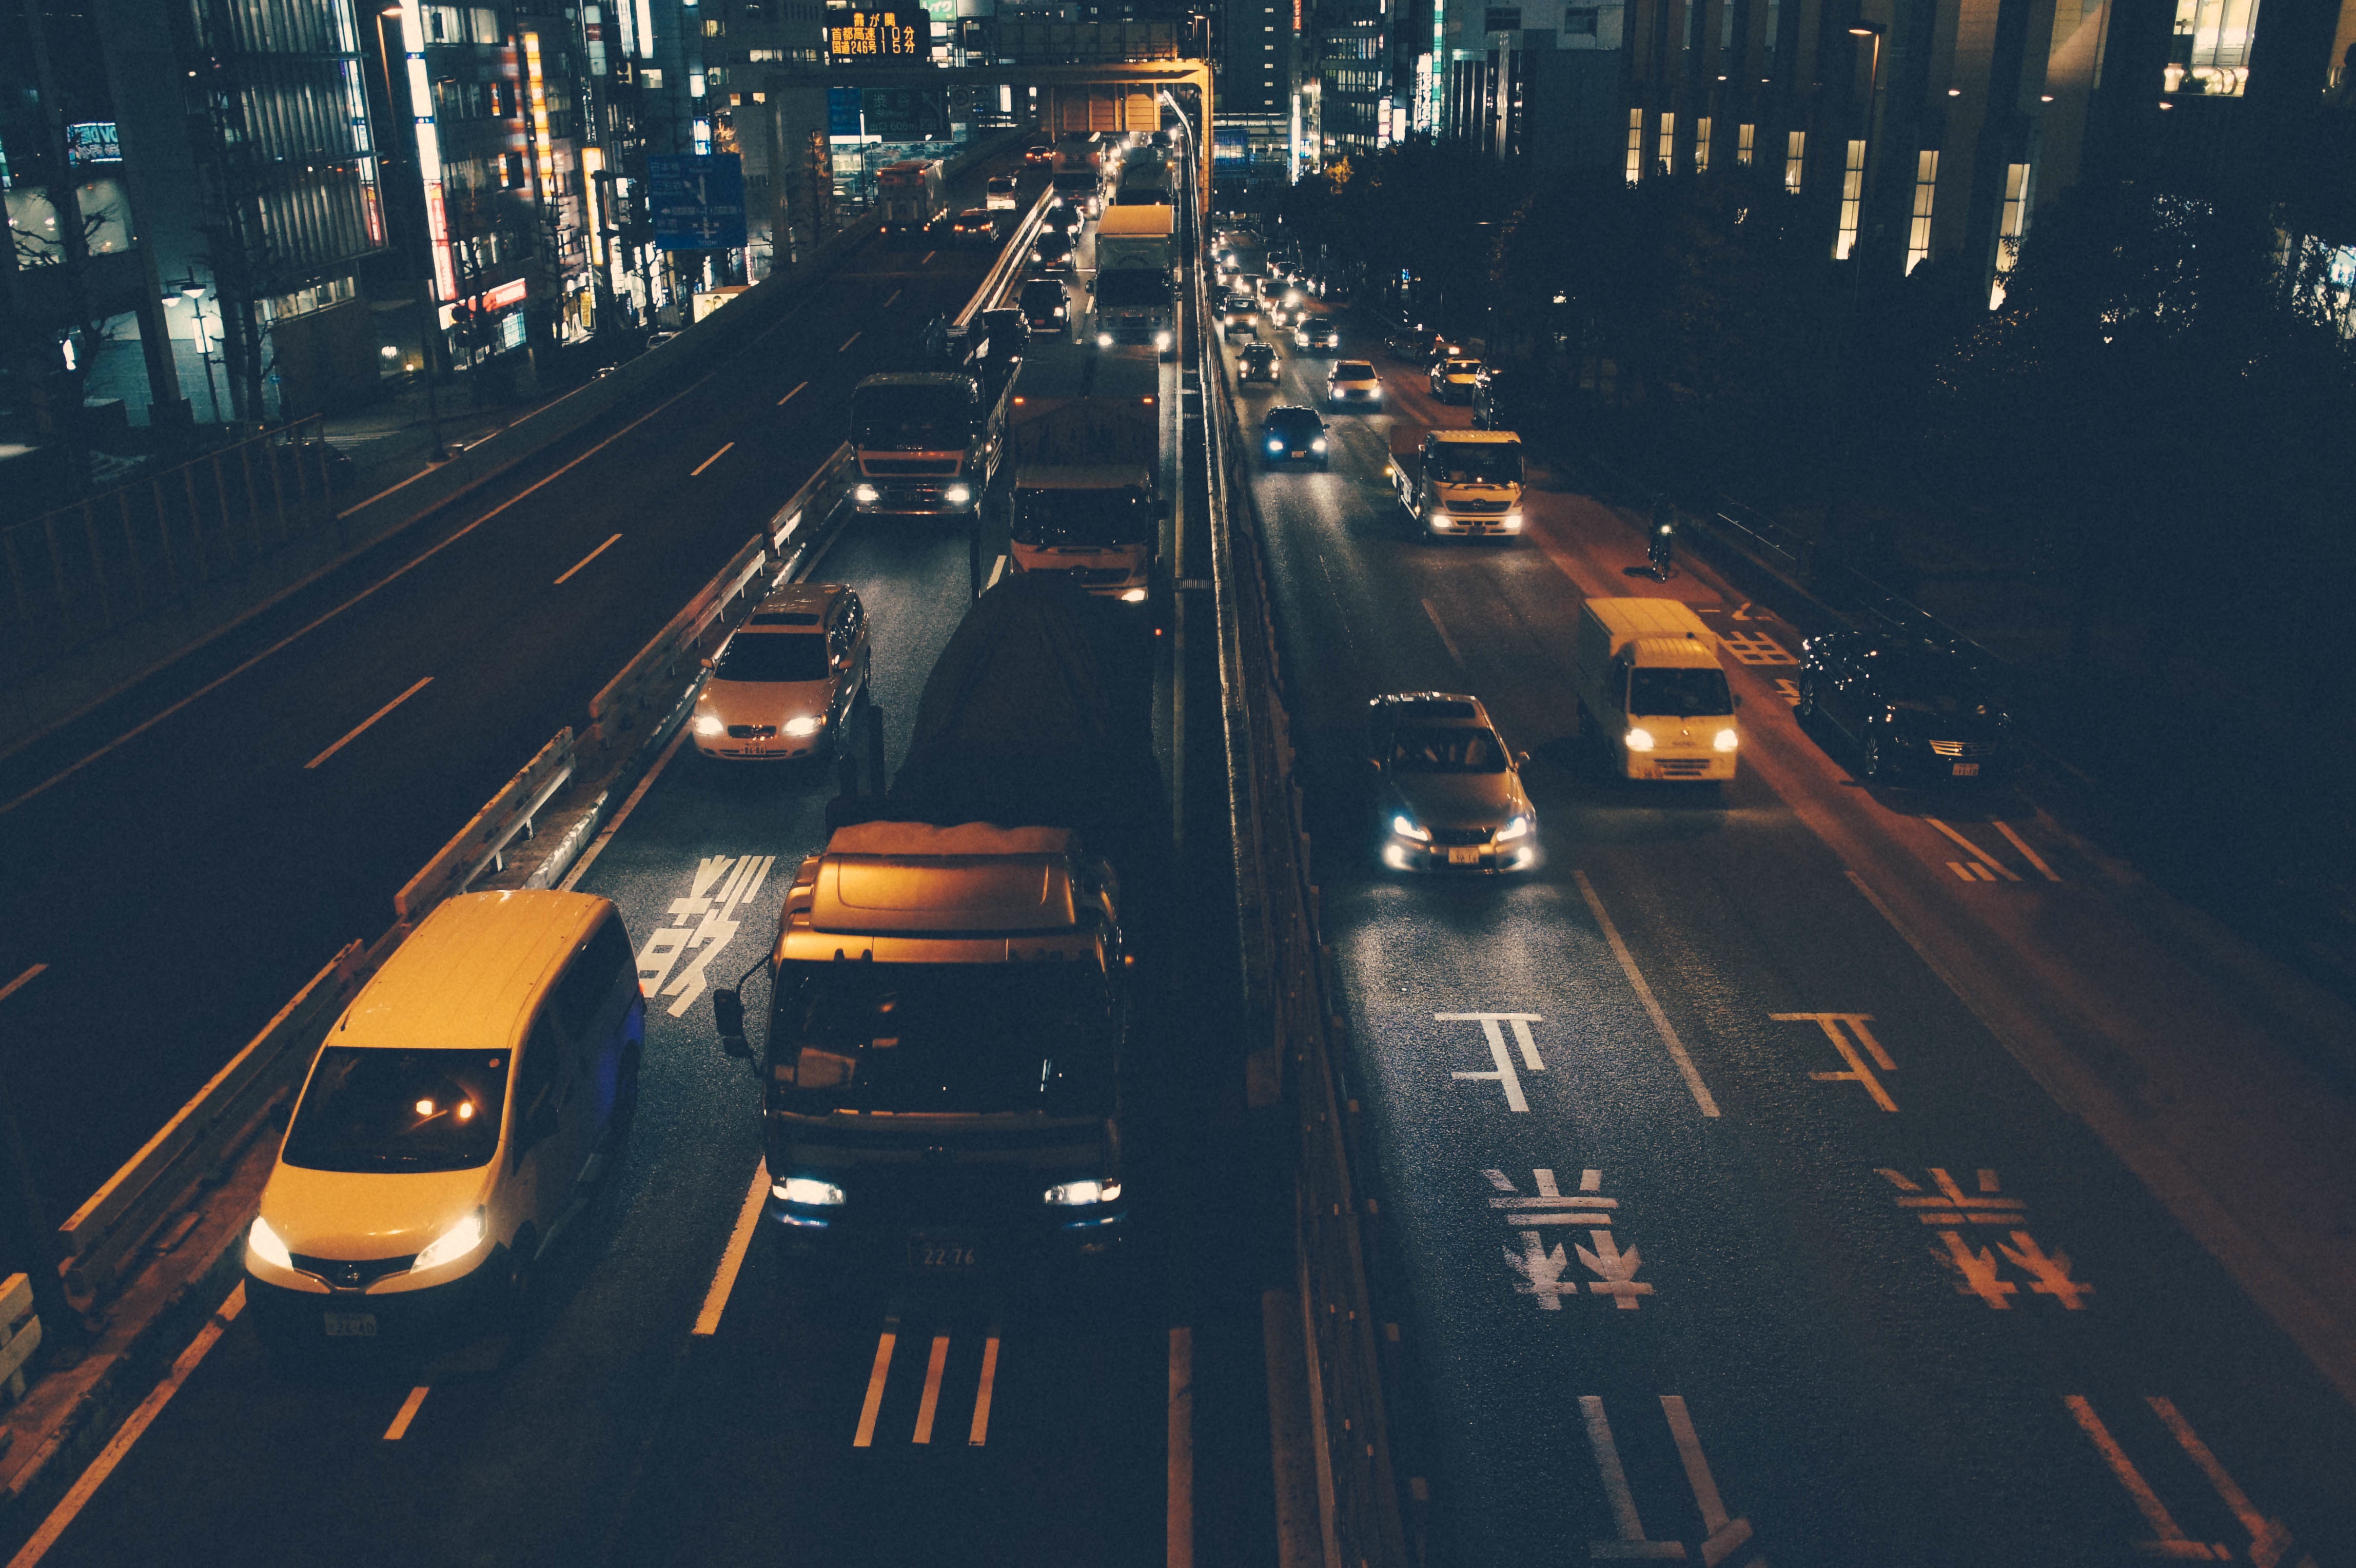
road, traffic, street, night, highway, city, cityscape, evening, lane, infrastructure, cars, rush hour